Jagiellonian dynasty

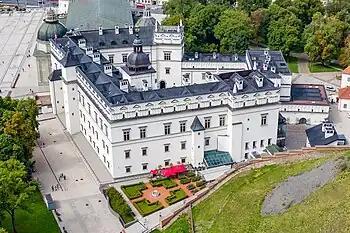
Palace of the Grand Dukes of Lithuania in Vilnius, the reconstruction of which in a Renaissance style was started by Sigismund I and was finished by Sigismund II Augustus

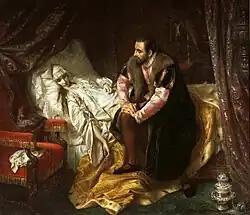
"Death of Barbara Radziwiłł" Painting by Józef Simmler

Following an agreement between Sigismund I, Bona Sforza and Lithuanian Council of Lords, Sigismund II Augustus was proclaimed as Grand Duke of Lithuania when he was 9 years old in Vilnius in 1529. Initially, Sigismund II opposed the Polish–Lithuanian union as he sought to leave the Lithuanian throne to his heirs as Jagiellonian patrimony. In 1544 Sigismund II began to independently rule the Grand Duchy of Lithuania. In 1547 Sigismund II moved his royal court from Kraków to Vilnius and it had a great influence on the intellectual life of the region. In 1548 Sigismund II finished the Renaissance style reconstruction of the Palace of the Grand Dukes of Lithuania in Vilnius which was started by his father, Sigismund I. Sigismund II maintained two separate and equally lavish Lithuanian-speaking and Polish-speaking royal courts in Vilnius.